2011 Garmin–Cervélo season

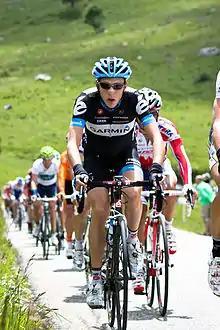
A road racing cyclist in a black and white jersey with blue trim and a conspicuous accented e on each shoulder leading a line of other riders.

Hushovd was again named as a pre-race favorite for the season's third monument, Paris–Roubaix. Farrar and Haussler also rode this race, but they have not had the track record of successes in it that Hushovd has, considering that the Norwegian finished on the podium in both the 2009 and 2010 editions. The race was run aggressively, with nearly covered, incidentally almost the exact distance to the first cobbled sector, in the first two hours of racing. After a flurry of attacks and counter-attacks on and around the Arenberg Trench, the race's most storied and difficult cobbled sector, 21 riders had opened up a gap of two and a half minutes on the race's main favorites, namely Hushovd and Fabian Cancellara. Garmin-Cervélo had Vansummeren and Rasch in this group. Cancellara tried several times to get clear of the group of favorites, but succeeded only in having Hushovd, 's Alessandro Ballan, and Juan Antonio Flecha of follow his wheel while contributing no work themselves. After a while, Cancellara gave up his efforts, deciding that it was not to his advantage to pull Hushovd, a superior sprinter, to the front of the race. At the Mons-en-Pévèle sector from the finish, Vanmarcke and 's Tomas Vaitkus got clear of the Cancellara group for a time. When they were later brought back, Vanmarcke stayed on the front and did work to help pull the group of favorites nearer to the leaders out front. With remaining, Vansummeren surged clear at the front of the race, and quickly took a time gap. Around that same time, Cancellara put in his most intensive pull. Only Hushovd and Ballan could follow, and the Swiss time trial ace very quickly caught every member of the early breakaway that was still out front, with the exception of Vansummeren. There was simply not enough road left to bring back the Belgian. He entered the Roubaix Velodrome alone and took the biggest win of his career 19 seconds ahead of a rapidly closing Cancellara in second. Hushovd finished eighth, fading slightly towards the finish. Vanmarcke held on for 20th despite taking a strong pull at the front of the favorites group. Only also placed three finishers in the top 20. The win was only the second professional race Vansummeren had ever won, after a stage in the 2007 Tour de Pologne. He proposed marriage to his longtime girlfriend after the race – she said yes. Vaughters praised Vansummeren's ride, finding it appropriate with the team's character that a rider who spends almost his entire career in the service of other riders would attain such a prestigious win. He stated that though Cancellara was clearly the strongest rider in the race, Garmin-Cervélo had been the strongest team. He called it his proudest moment as a team boss and said that the result had fulfilled his personal goal of winning one monument race in 2011. Post-race analysis concurred that the result had redeemed the team for their lackluster showings earlier in the spring season.